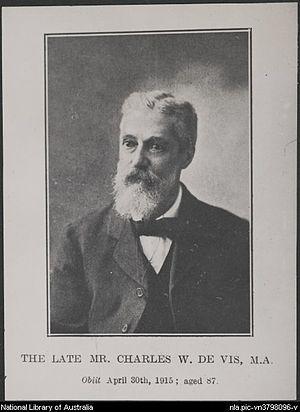
Charles Walter De Vis. Né Devis, il adopte la graphie « De Vis » vers 1882.